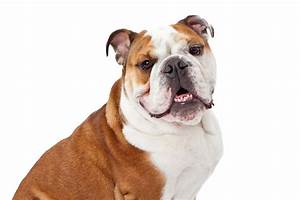
Label: cane